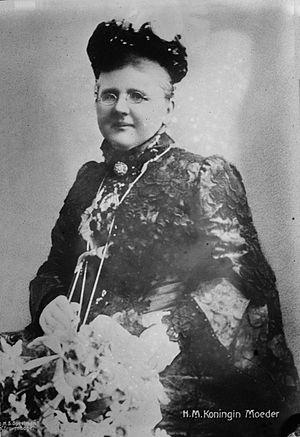
Adélaïde Emma Wilhelmine Thérèse de Waldeck et Pyrmont, née le 2 août 1858 à Bad Arolsen dans la principauté de Waldeck-Pyrmont et décédée le 20 mars 1934 à La Haye aux Pays-Bas, fut la seconde épouse du roi Guillaume III des Pays-Bas. Elle assuma la régence du royaume pour sa fille mineure Wilhelmine de 1890 à 1898.
Les conjoints des souverains néerlandais reçoivent le titre de reine des Pays-Bas ou celui de prince consort. Neuf conjoints royaux se sont succédé depuis l’instauration de la monarchie aux Pays-Bas en 1806.